Soudan 2019, année zéro

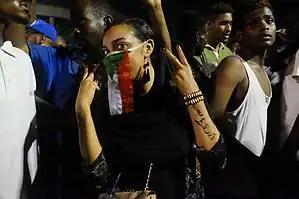
Sudanese woman protesting at the sit-in with slogan "Just fall, that's all!" written on her arm, by Ola Alsheikh

On April 11, 2019, the dictatorial and Islamist government of Omar al-Bashir, which had ruled over the Sudan for thirty years, was overthrown by popular protests. During the previous four months, an improvised camp, referred to in English as "the sit-in", had been the centre of the protests in front of the Ministry of Defence in central Khartoum, called "al-Qiyada". The camp was busy day and night with Sudanese of all ages and different social backgrounds, confronting the military, police and other security forces. At the same time, this protest camp was considered as a social, political and artistic stage for the beginning of a democratic Sudan.